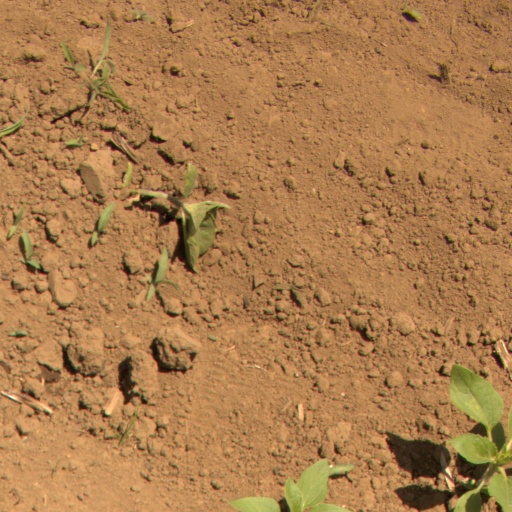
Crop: Jerusalem artichoke